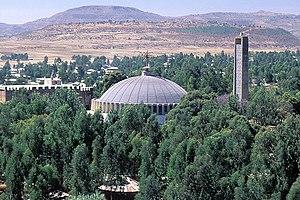
L’église Sainte-Marie-de-Sion est la plus importante église d'Éthiopie, située dans la ville d'Aksoum, dans la province du Tigray.
Aksoum ou Axoum est une ville septentrionale d'Éthiopie, dans la province du Tigré. C'est l'un des centres religieux de l'Église éthiopienne orthodoxe.